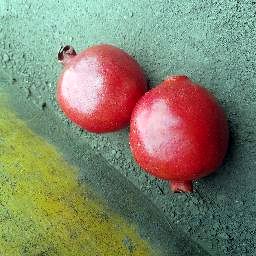
Fruit: Pomegranate
Quality: Good